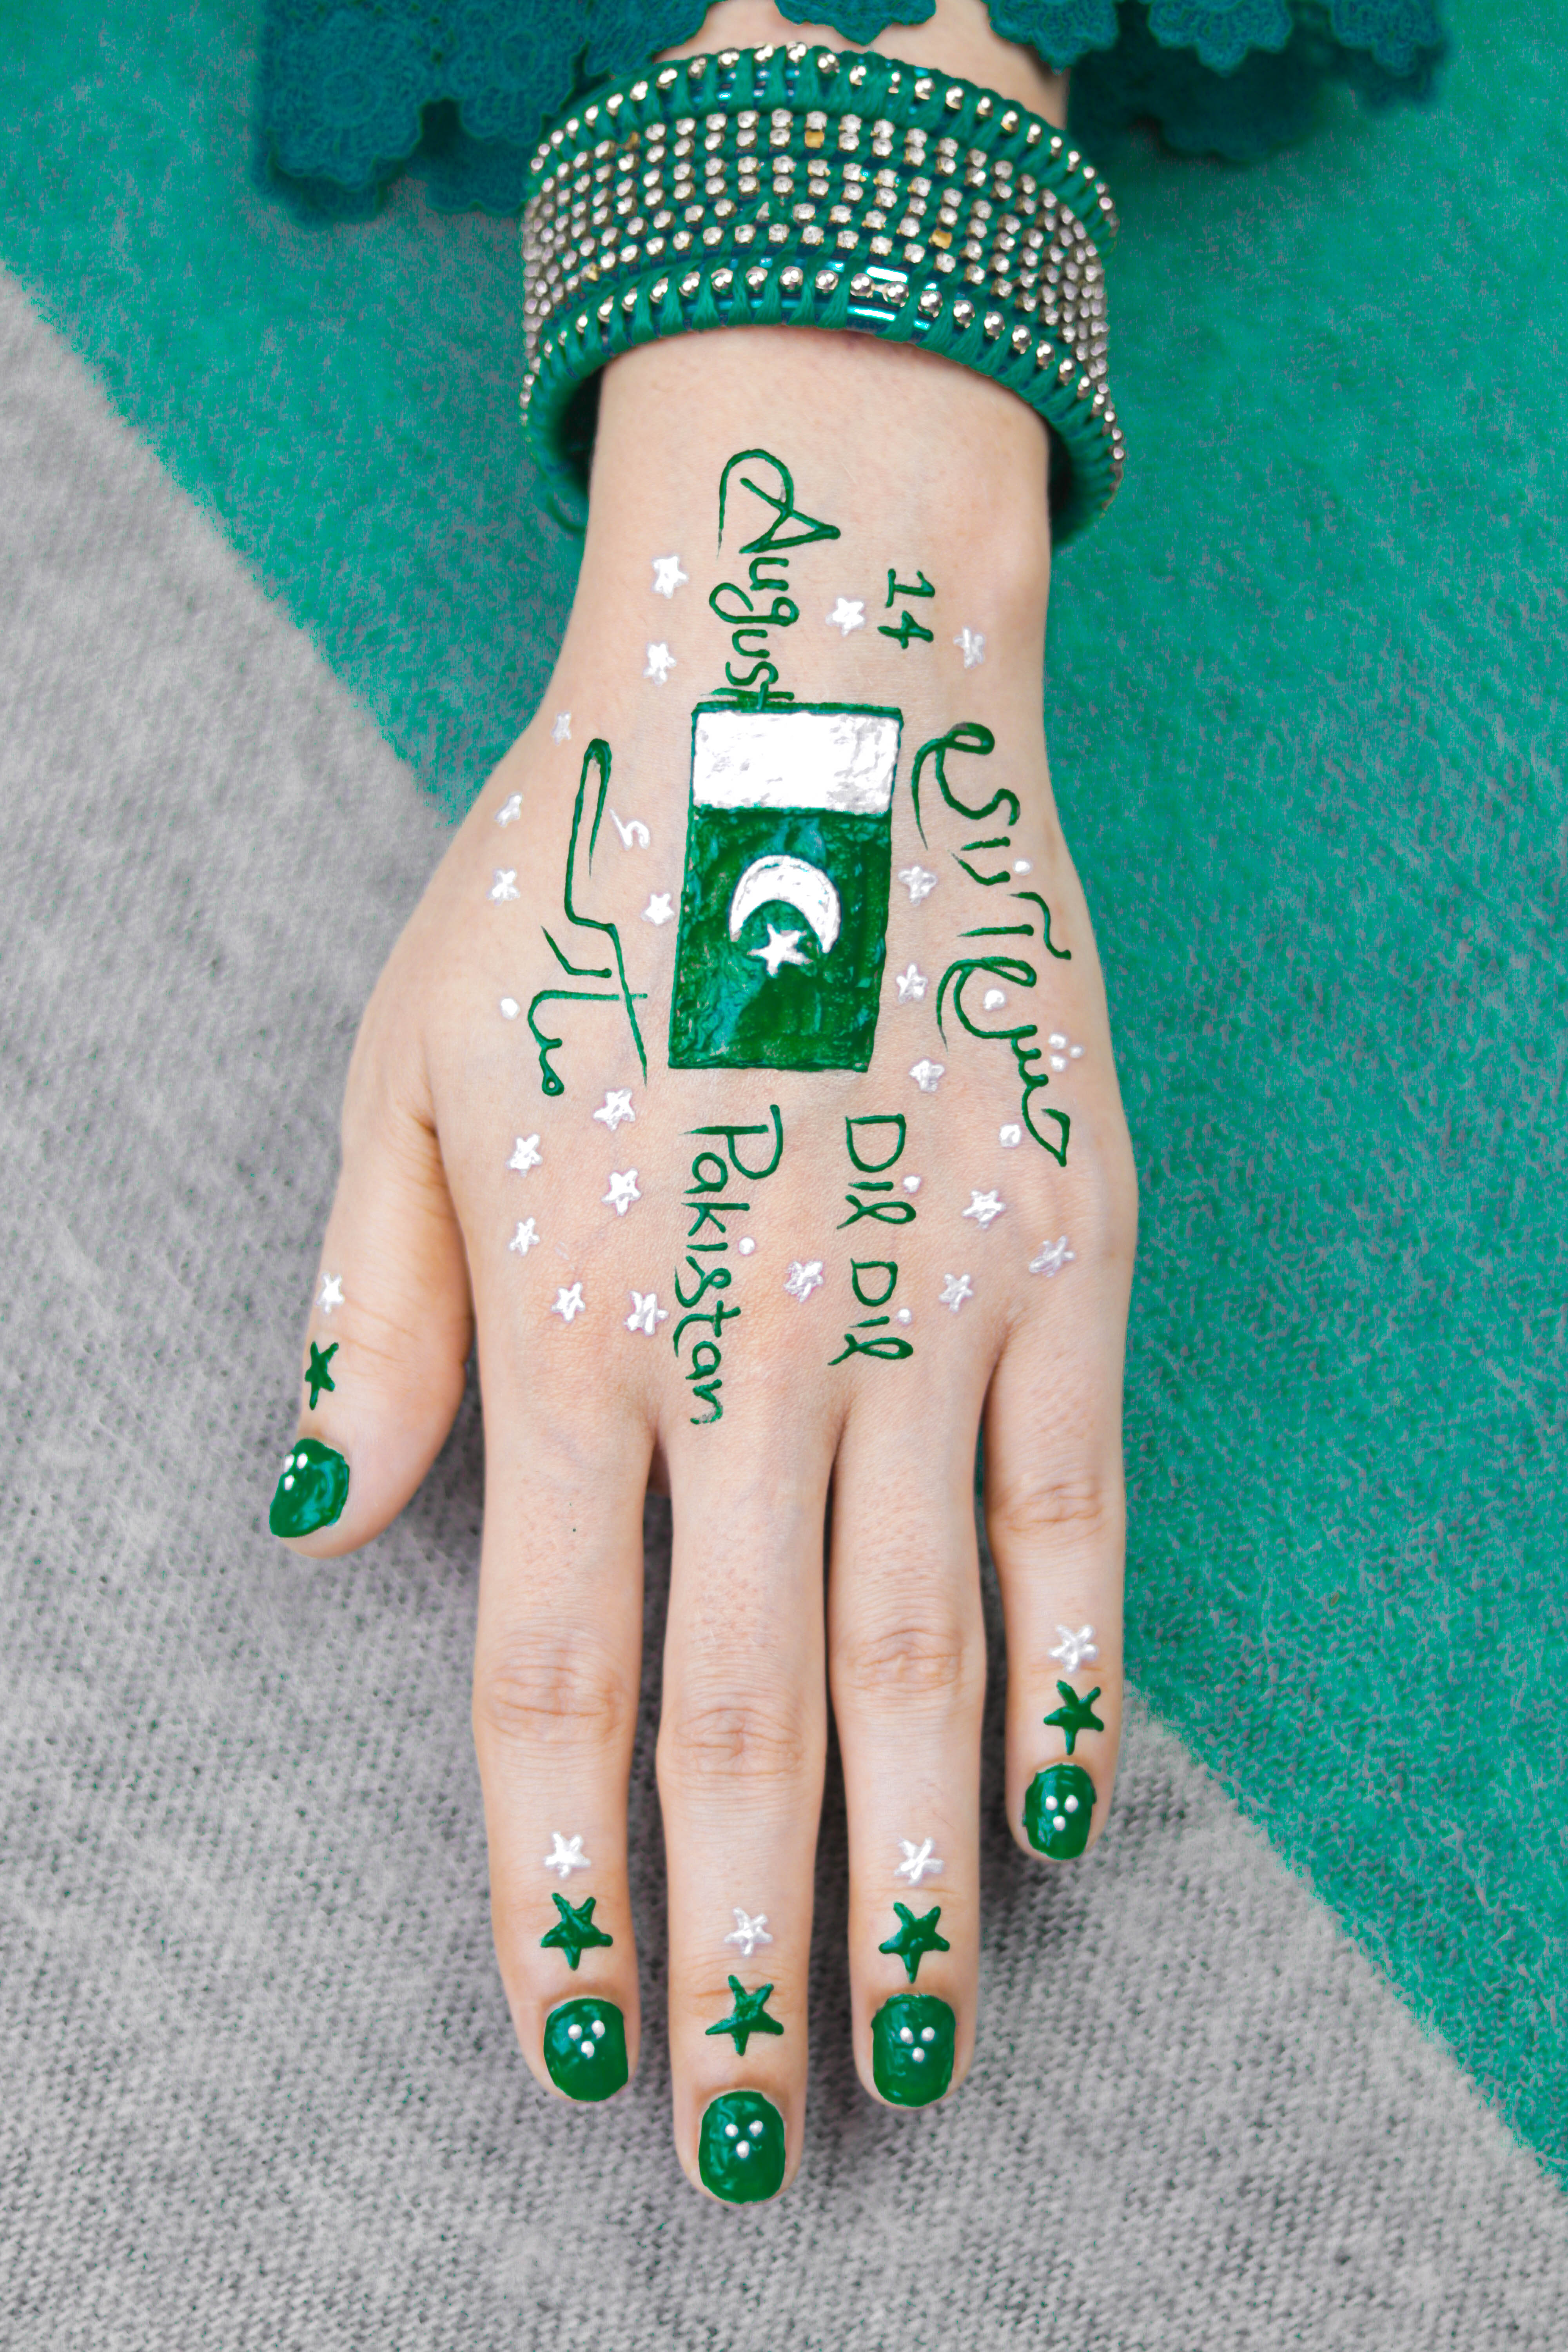
14, 14th, 14th august, 1947, art, artwork, asian, august, background, beautiful, bridal, bridal fashion, bride, brown, celebration, color, culture, decorative, design, ethnic, fashion, floral, green, henna, henna drawing, henna hand, independence, independence day, independent, india, indian, makeup, marriage, mehandi hand, mehendi, mehndi, mehndi hand, mehndi hands, mehndi pattern, pakistan, pakistan day, pakistani, pattern, people, skin, style, tattoo, traditional, wedding, woman, nail, finger, hand, nail care, manicure, fashion accessory, jewellery, nail polish, emerald, plant, body jewelry, ring, flesh, symbol, artificial nails